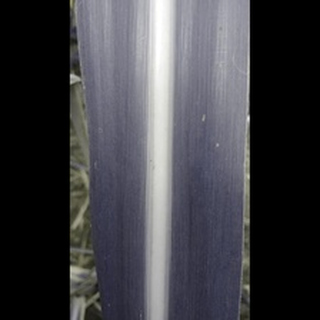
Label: healthy_sugarcane